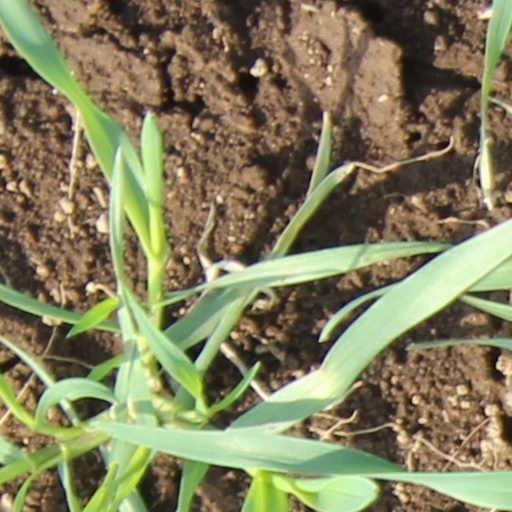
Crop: wheat